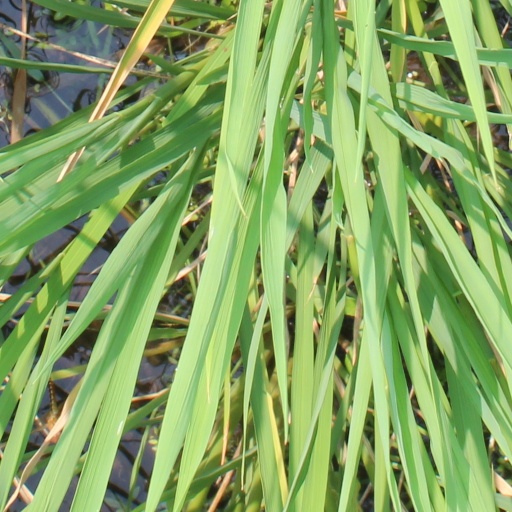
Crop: rice